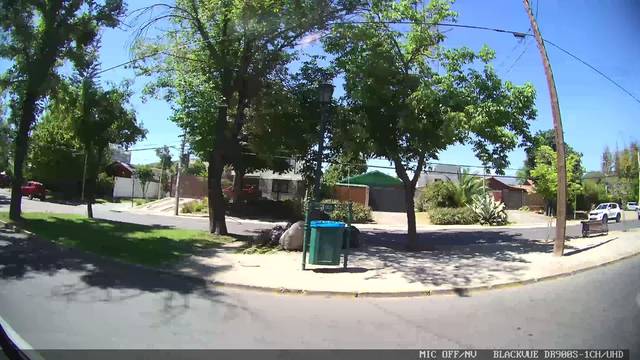
Region: Chile
Coordinates: -33.392, -70.539